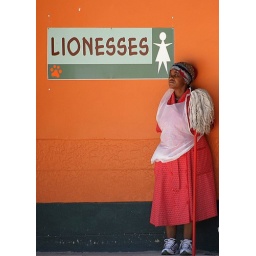
The little girls room at the lion park in South Africa